Israeli hip-hop

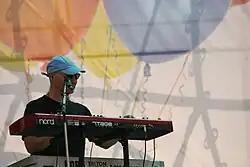
Yair Nitzani

Although Native Hebrew hip hop gained popularity only during the 1990s, stemming from global influences, traces of it could be found during the mid-1980s. Yair Nitzani, then a member of the Israeli rock group, "Tislam", released an old school hip hop parody album under the name "Hashem Tamid".